Clare Benedict

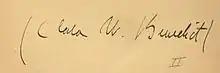
Autograph of Clare Benedict. Fondazione BEIC

Clare Benedict was a gifted writer, who published collections of tales, "A Resemblance: And Other Stories" (1909), "XII" (1921), and other books like "European Backgrounds" (1912), "The little lost Prince" (1912), "The Divine Spark" (1913) on Wagner, "Six Months, March to August, 1914" (1914), a personal account of the months leading up to the war, and, "Five Generations: 1785–1923" (1930), consisting of the three volumes "Voices Out of the Past", "Constance Fenimore Woolson", and "The Benedicts Abroad".